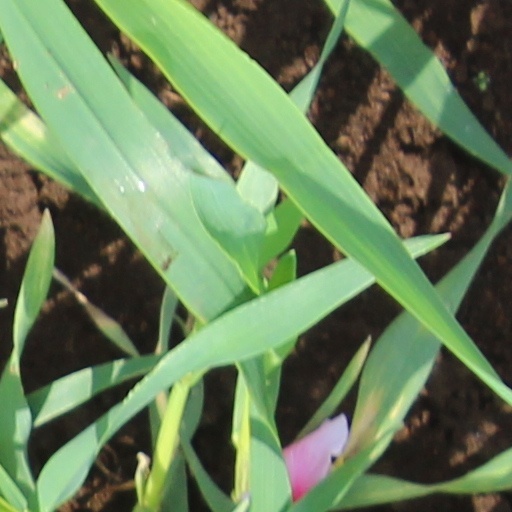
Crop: wheat